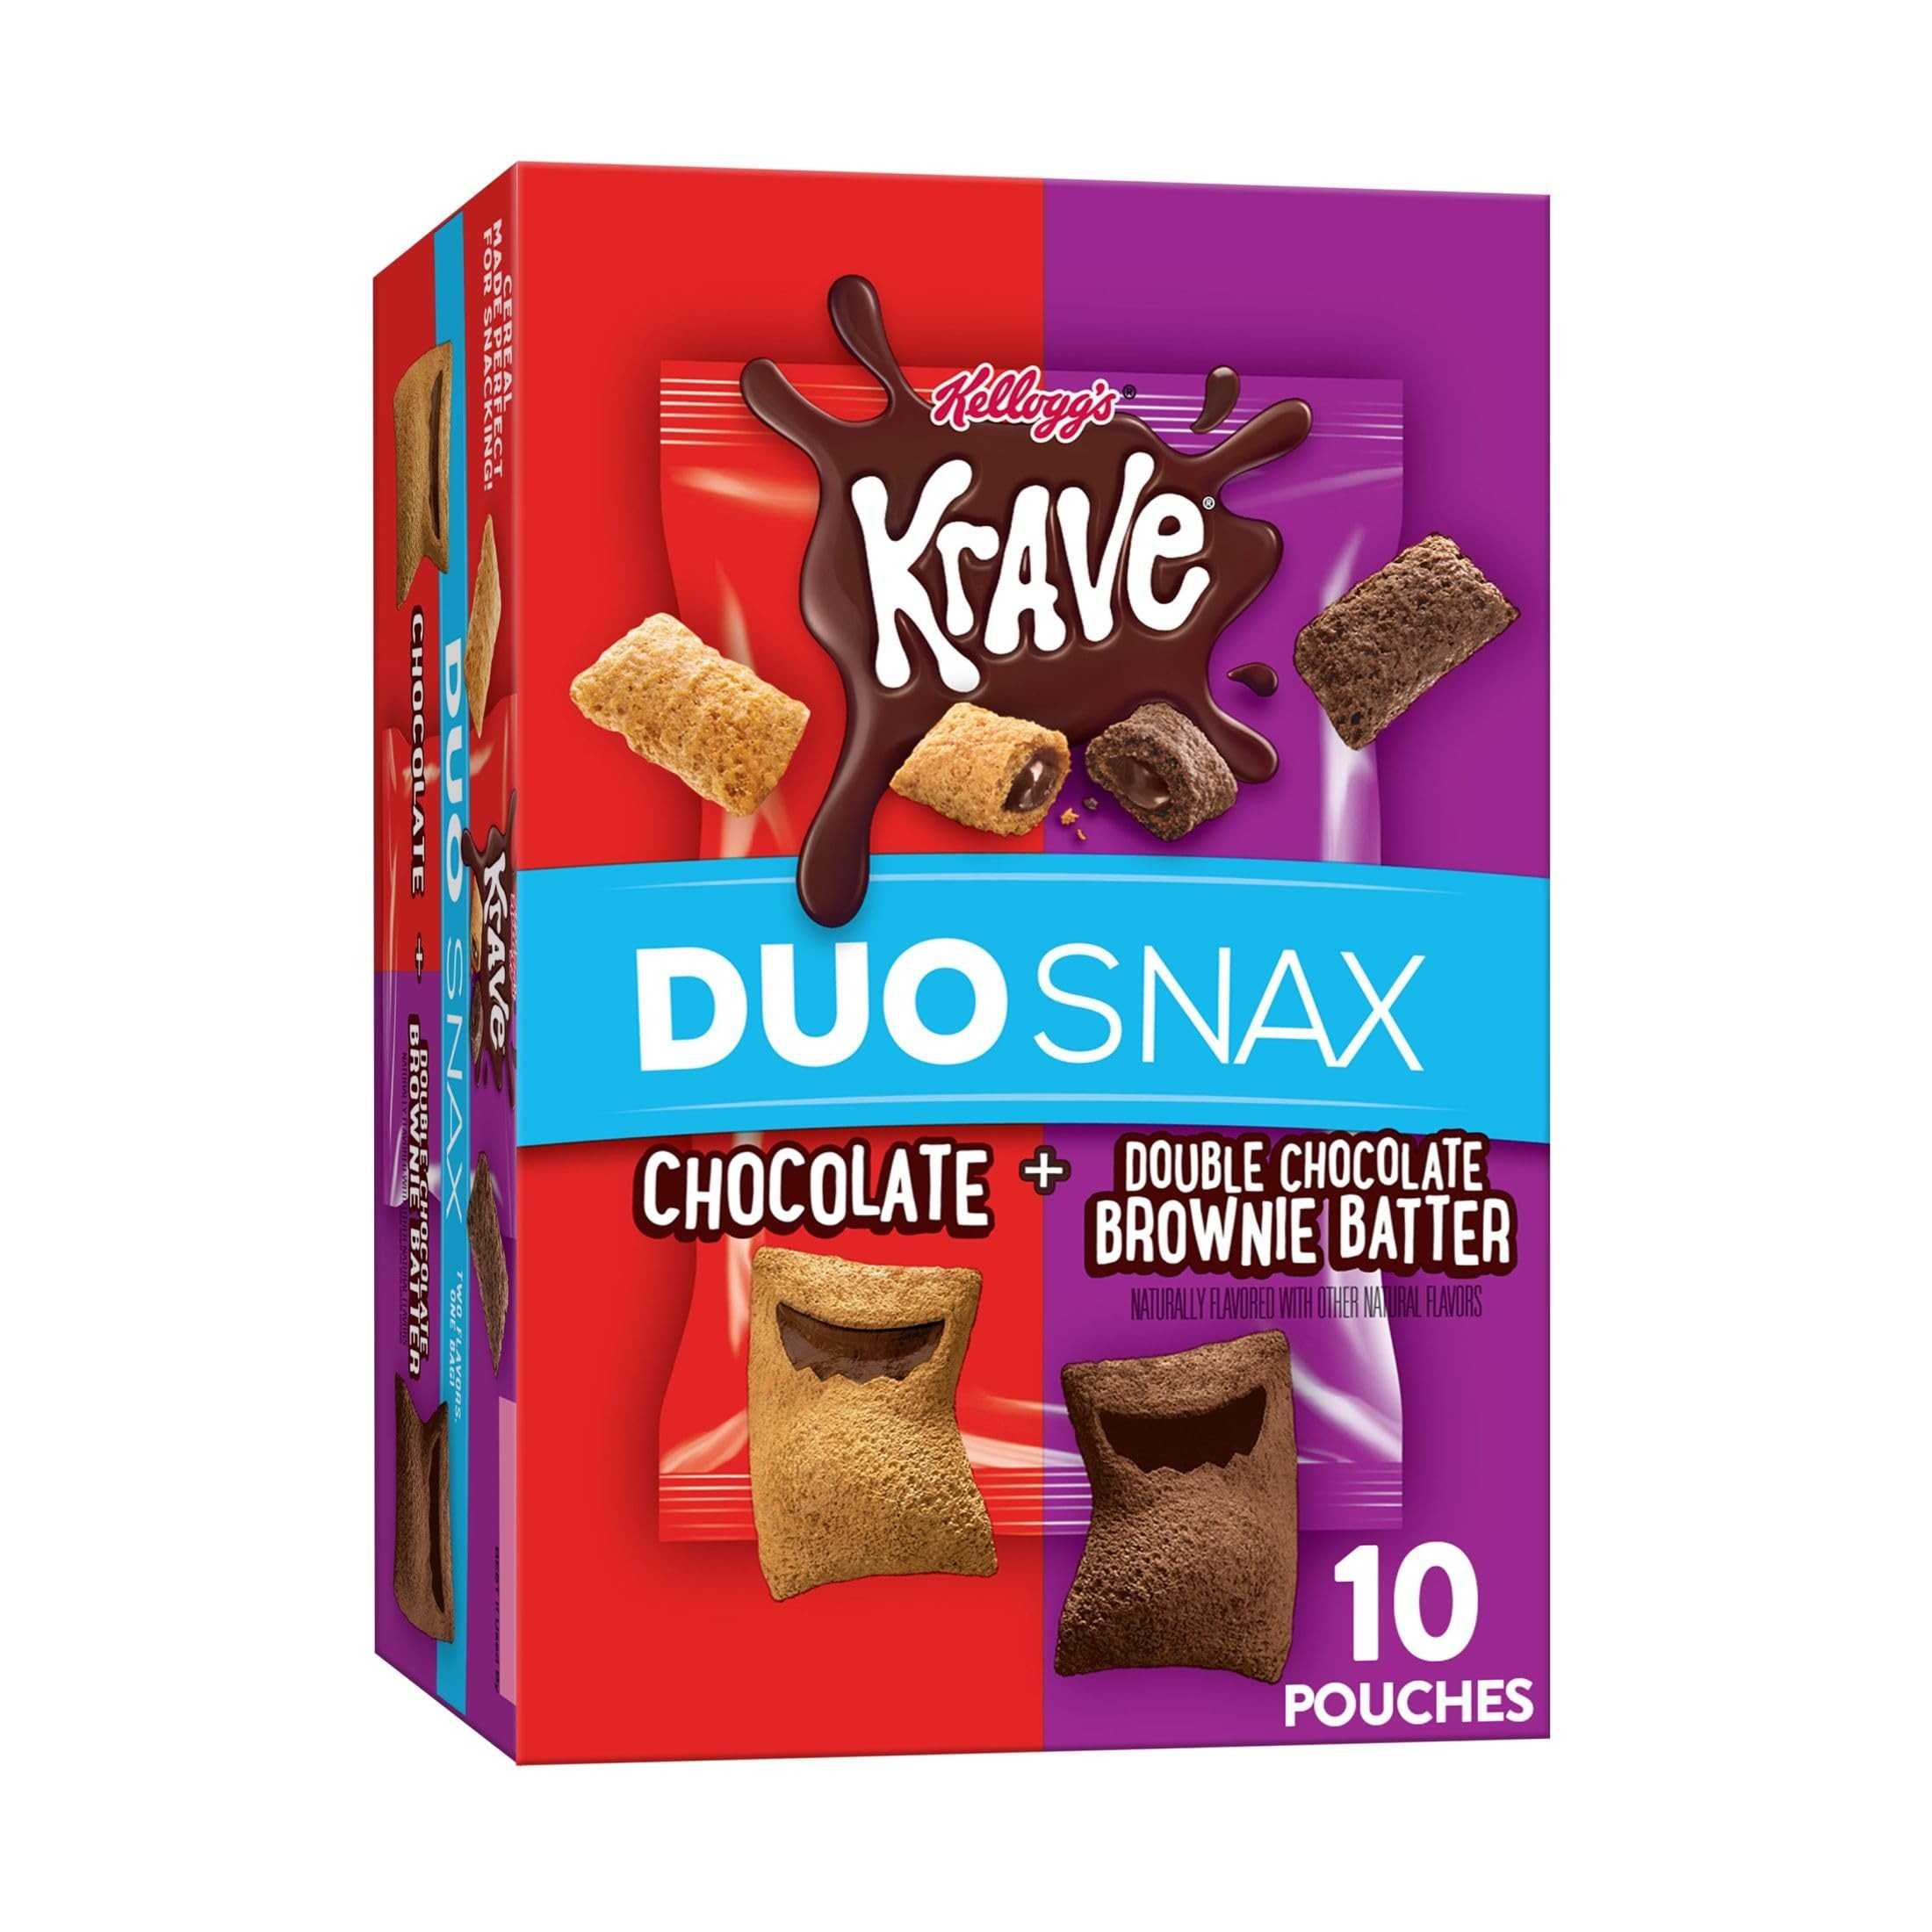
Item Name: Krave Duo Snax Cereal Snacks, Kids Snacks, Lunch Snacks, Chocolate and Double Chocolate Brownie Batter, 5oz Box (10 Pouches)
Bullet Point 1: Release your inner chocovore with Kellogg's Krave Duo Snax combining Chocolate and Double Chocolate Brownie Batter flavors
Bullet Point 2: Crispy, multigrain original and chocolatey cereal shells filled with decadent chocolate flavor; Perfect for kids and adults
Bullet Point 3: No high fructose corn syrup; Wholesome goodness of grains; Kosher Dairy; Contains milk, soy, and wheat ingredients
Bullet Point 4: Breakfast cereal perfect for snacking; Delicious as an after-school snack, a sweet, crunchy treat after practice or enjoy during movie night
Bullet Point 5: Includes one, 5oz box containing 10 pouches of Kellogg's Krave Duo Snax Cereal Snacks; Packaged for freshness and great taste
Value: 5.0
Unit: Ounce

Price: 12.05